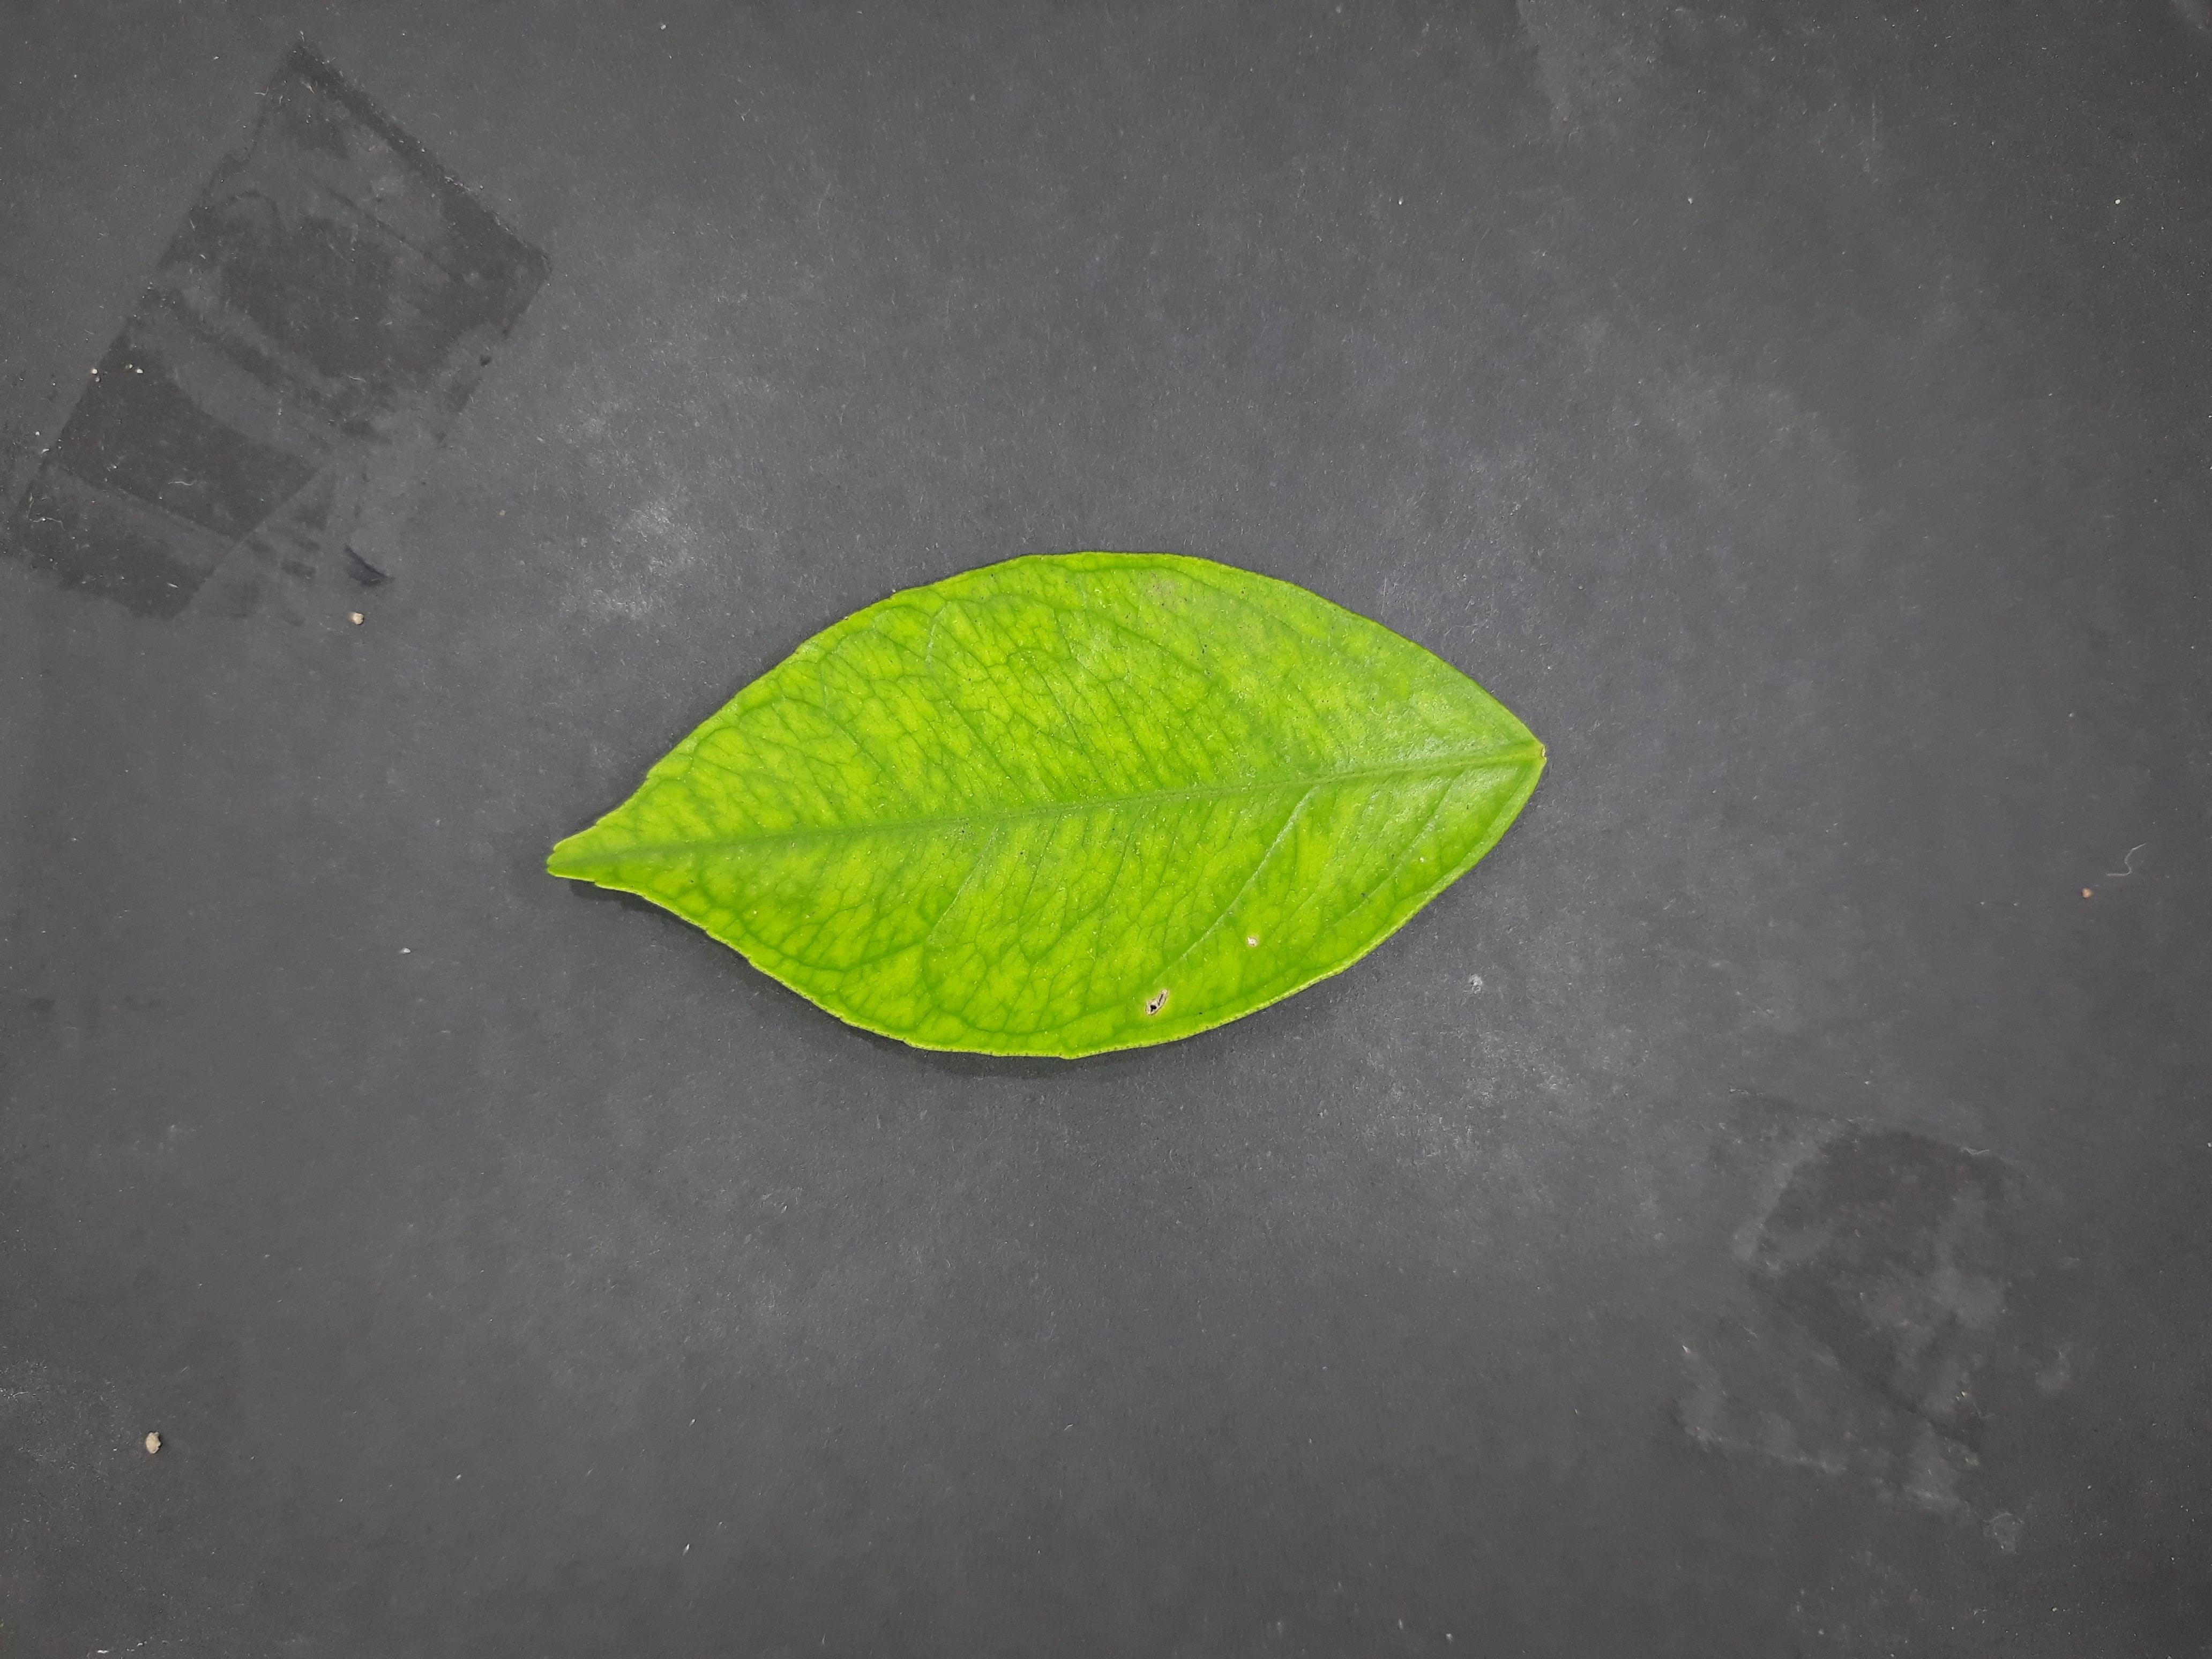
Label: Iron deficiency (Fe)